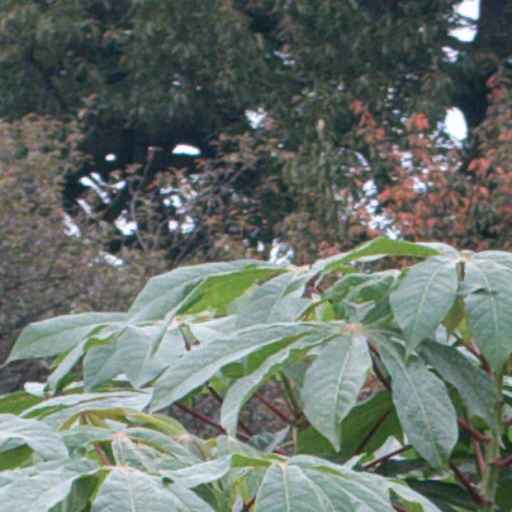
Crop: cassava